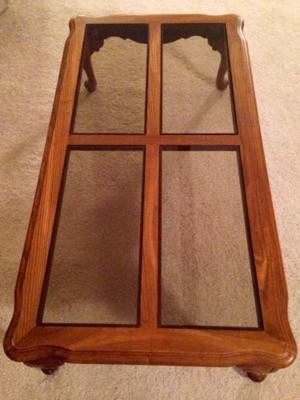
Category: table